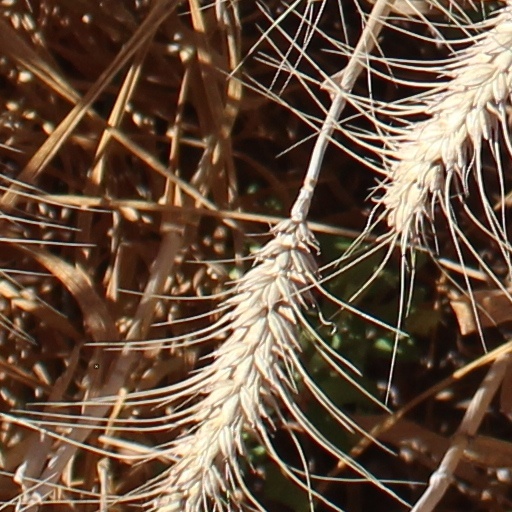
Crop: wheat